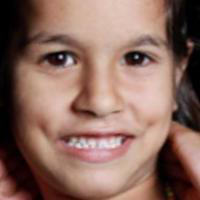
Age group: age 01-10